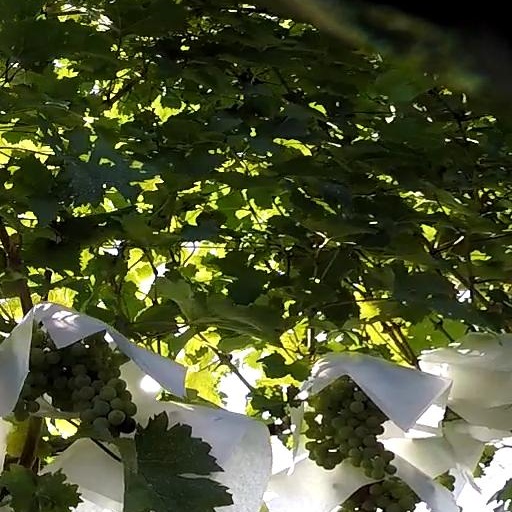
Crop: grape